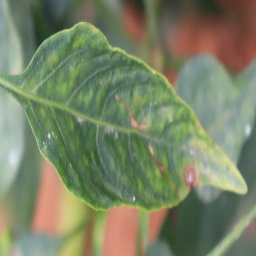
Label: cercospora